St Helen's Church, Ashby-de-la-Zouch

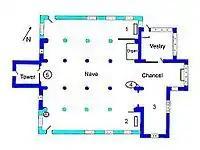
1 St Michael & All Angels Chapel; 2 Lady Chapel; 3 Hastings Chapel; 4 pulpit; 5 Earp font; 6 font

There is little documented history of Ashby-de-la-Zouch before the Norman Conquest, although Roman coins were found in the area, and the town's name has both Saxon and Danish elements. It has an entry in the Domesday Book that suggests that it had about 100 inhabitants in 1086, and subsequently grew in importance under its La Zouch and Hastings lords, notably William Hastings.